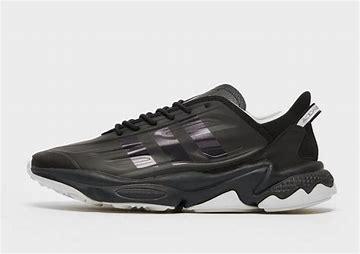
Brand: Adidas
Model: Ozweego Celox